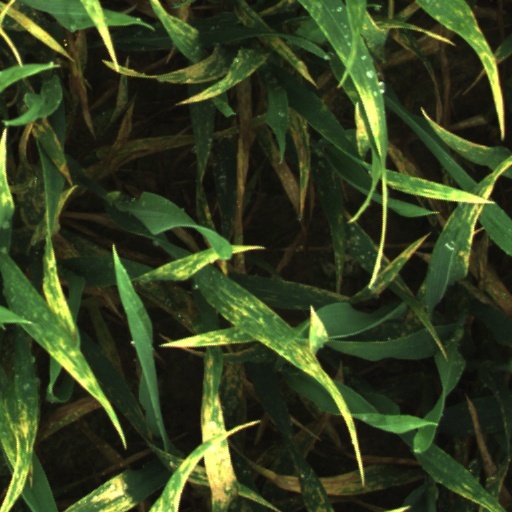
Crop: wheat